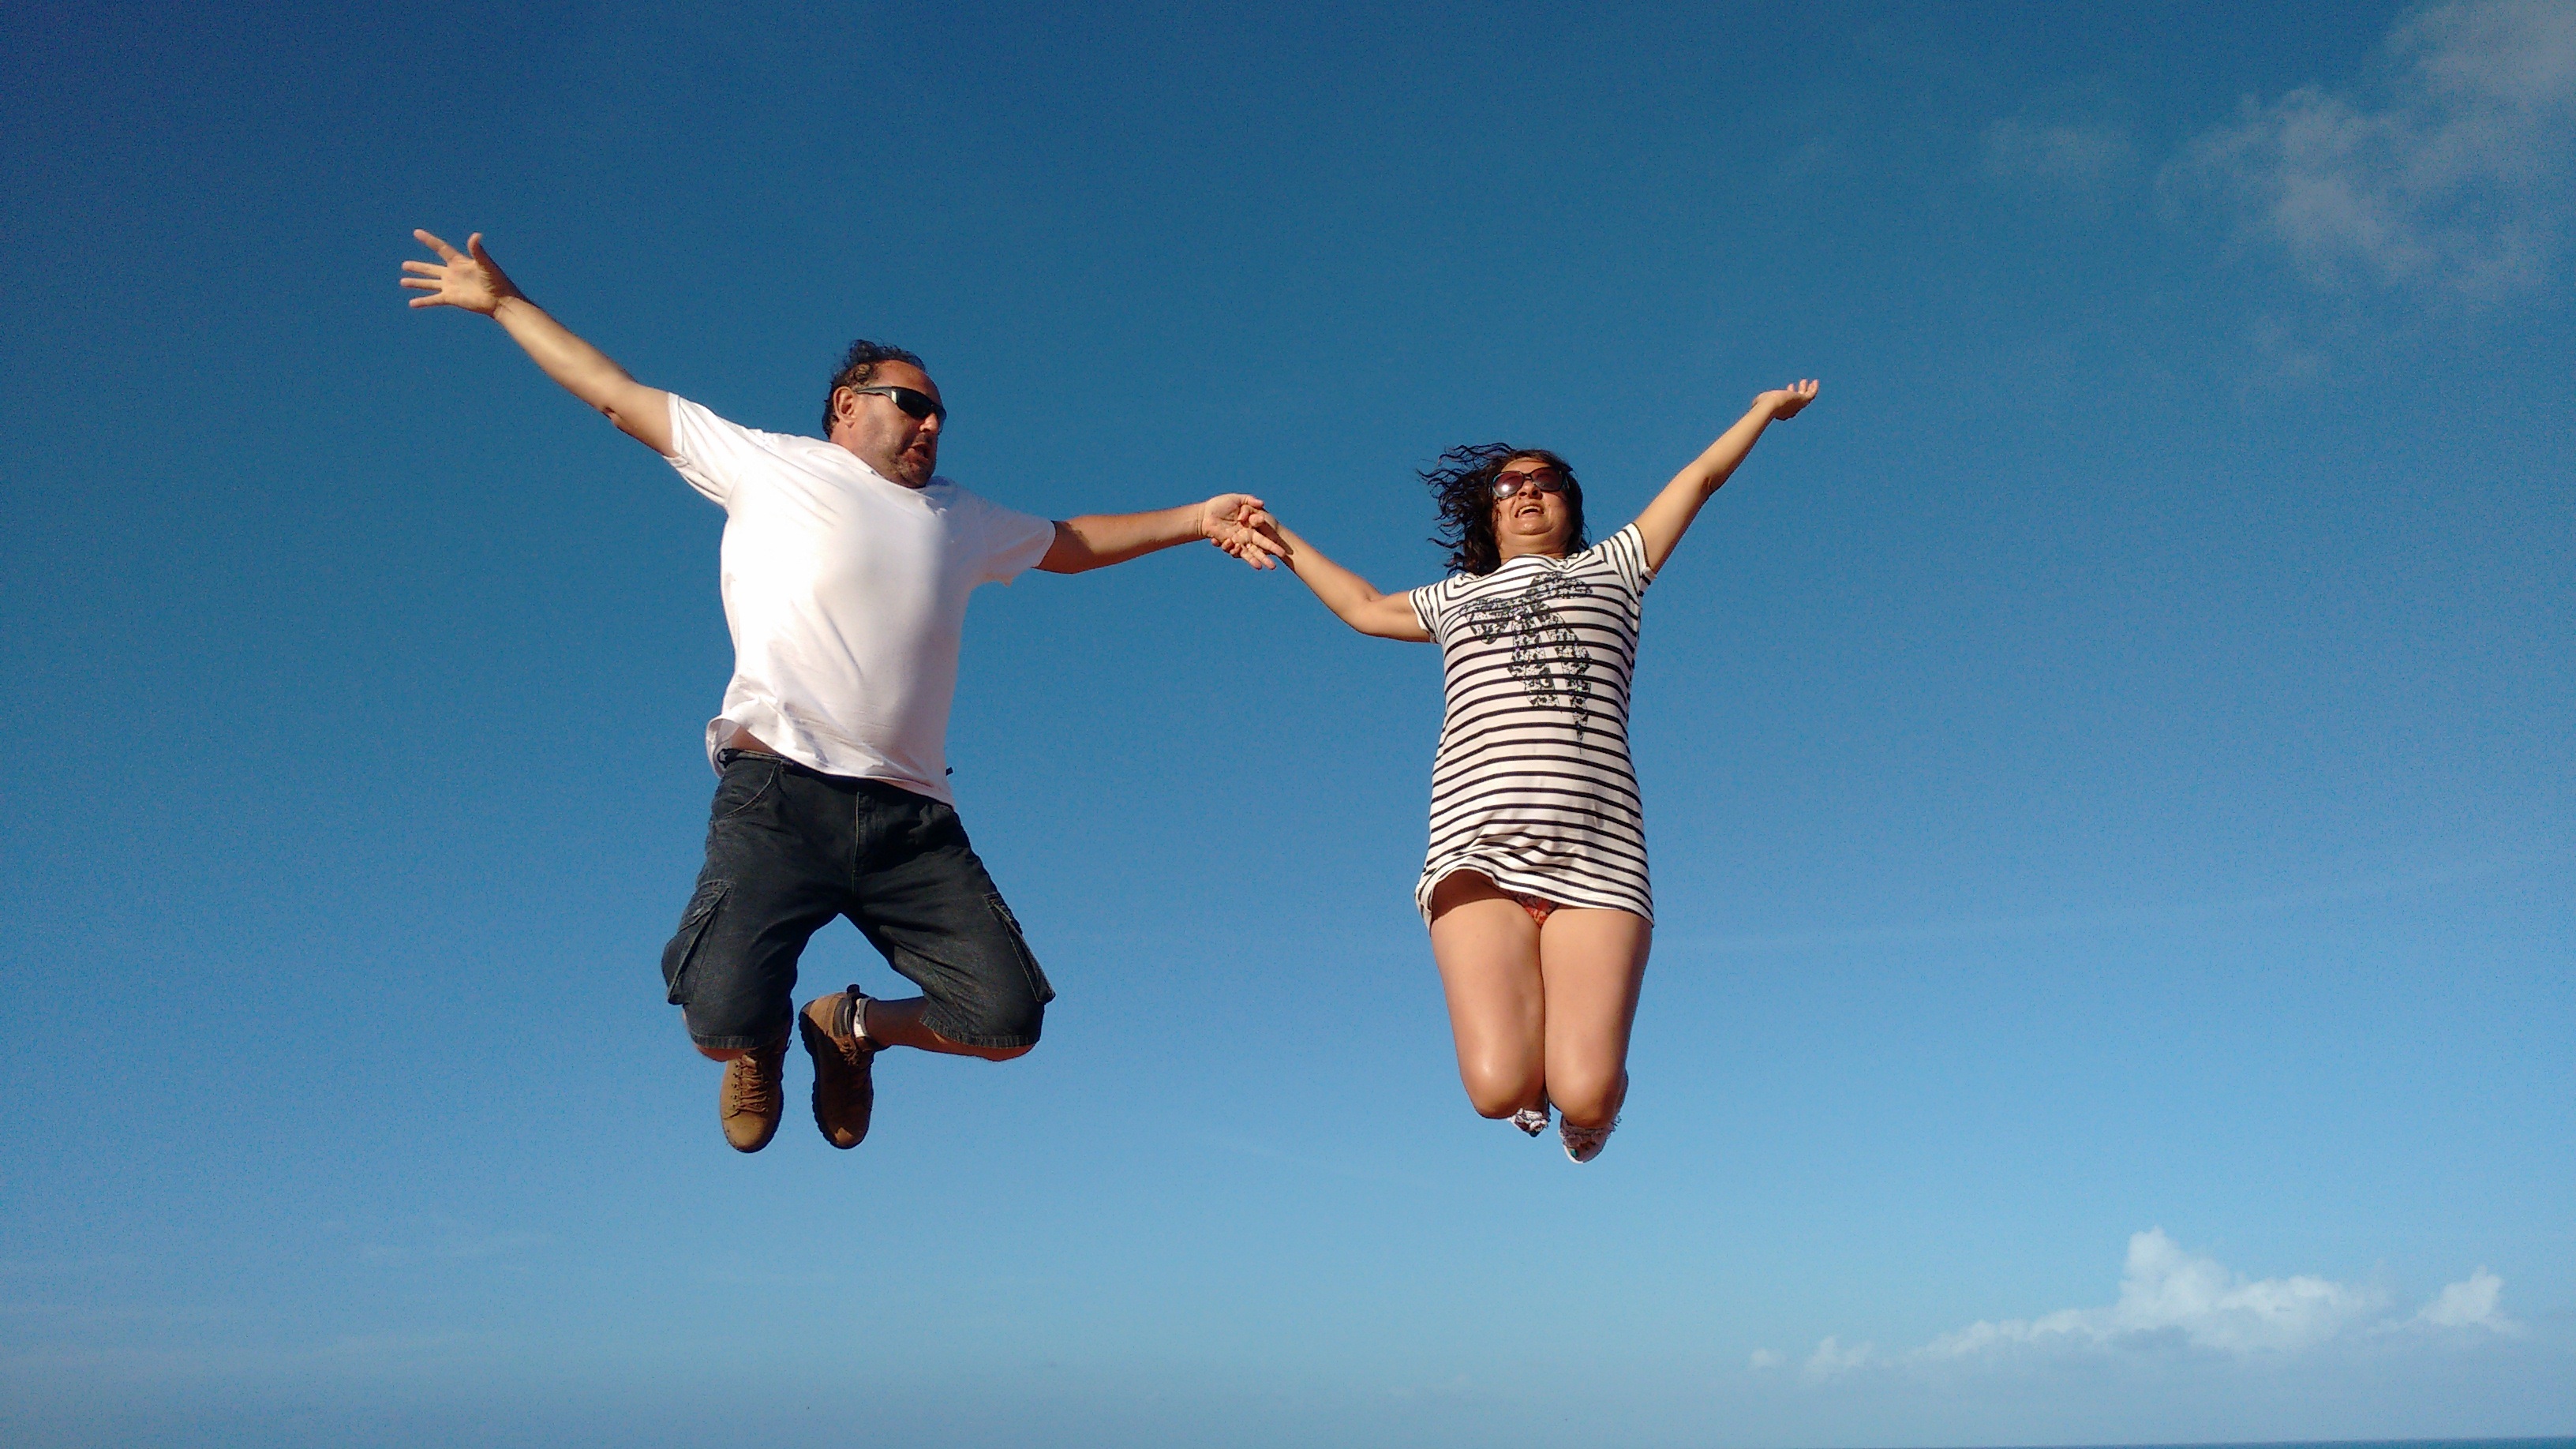
hand, people, sky, fly, jump, jumping, love, blue sky, casal, atmosphere of earth, human action, modern dance